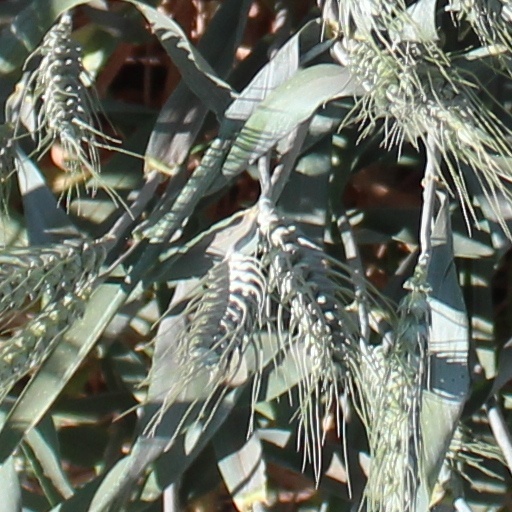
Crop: wheat